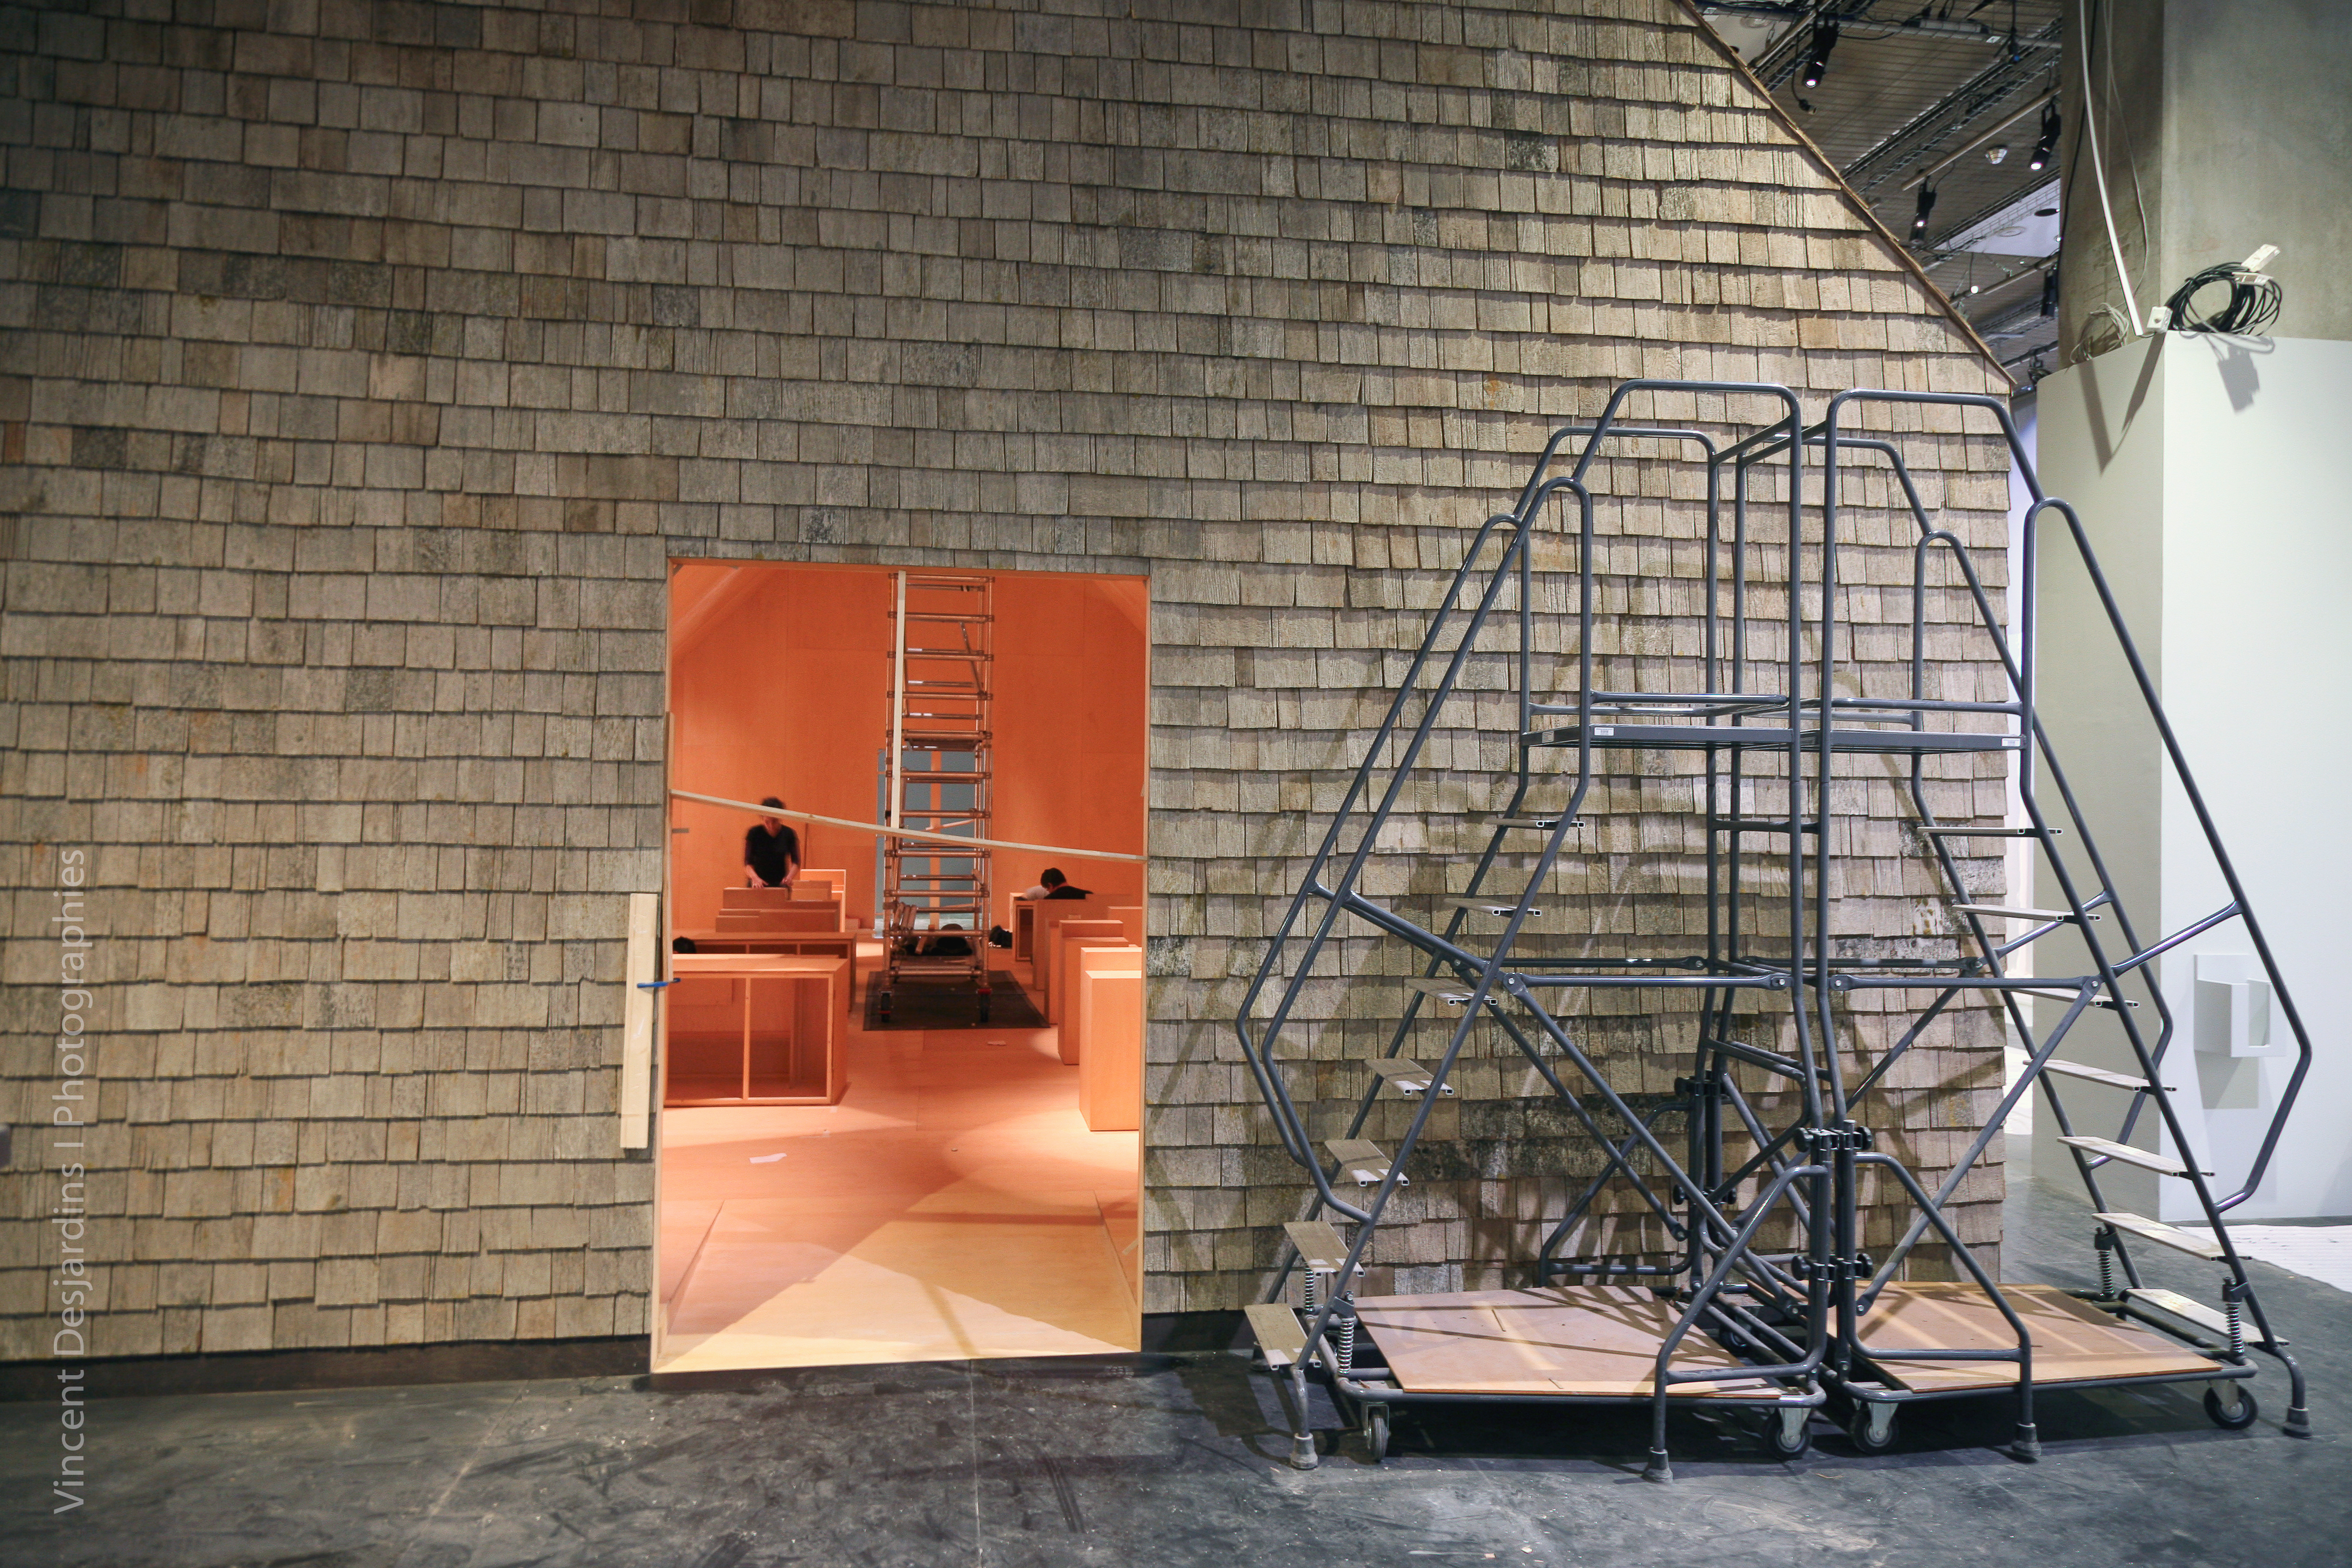
architecture, wood, paris, museum, facade, interior design, exposition, design, bnf, tourist attraction, exhibition, richardprince, biblioth quenationaledefrance